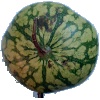
Label: Watermelon 1